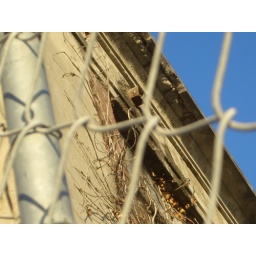
Peek-through focus on the dry, but still living plant life climbing up the wall in the background.